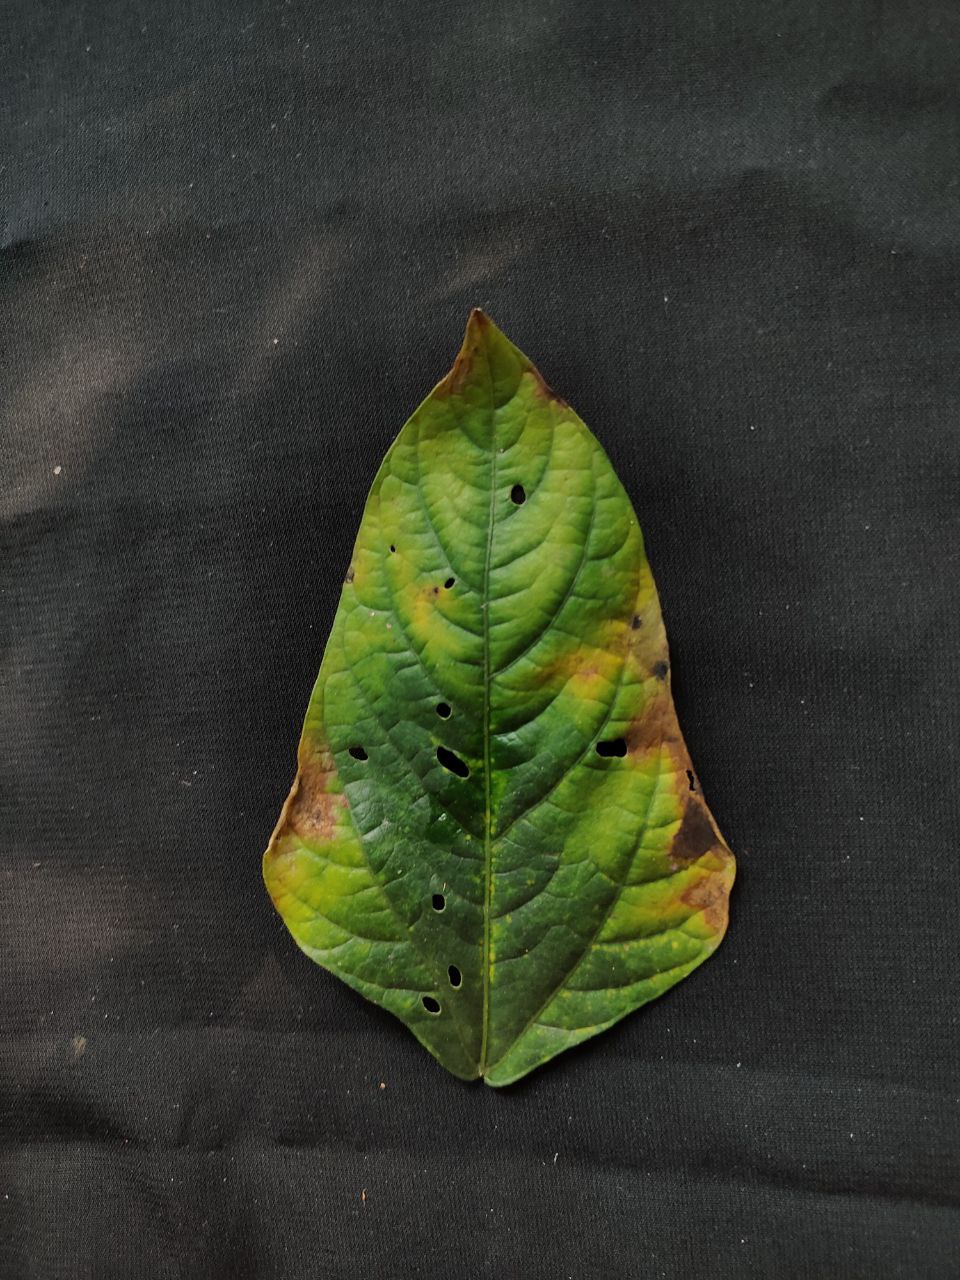
Crop: cowpea
Leaf condition: Bacterial wilt